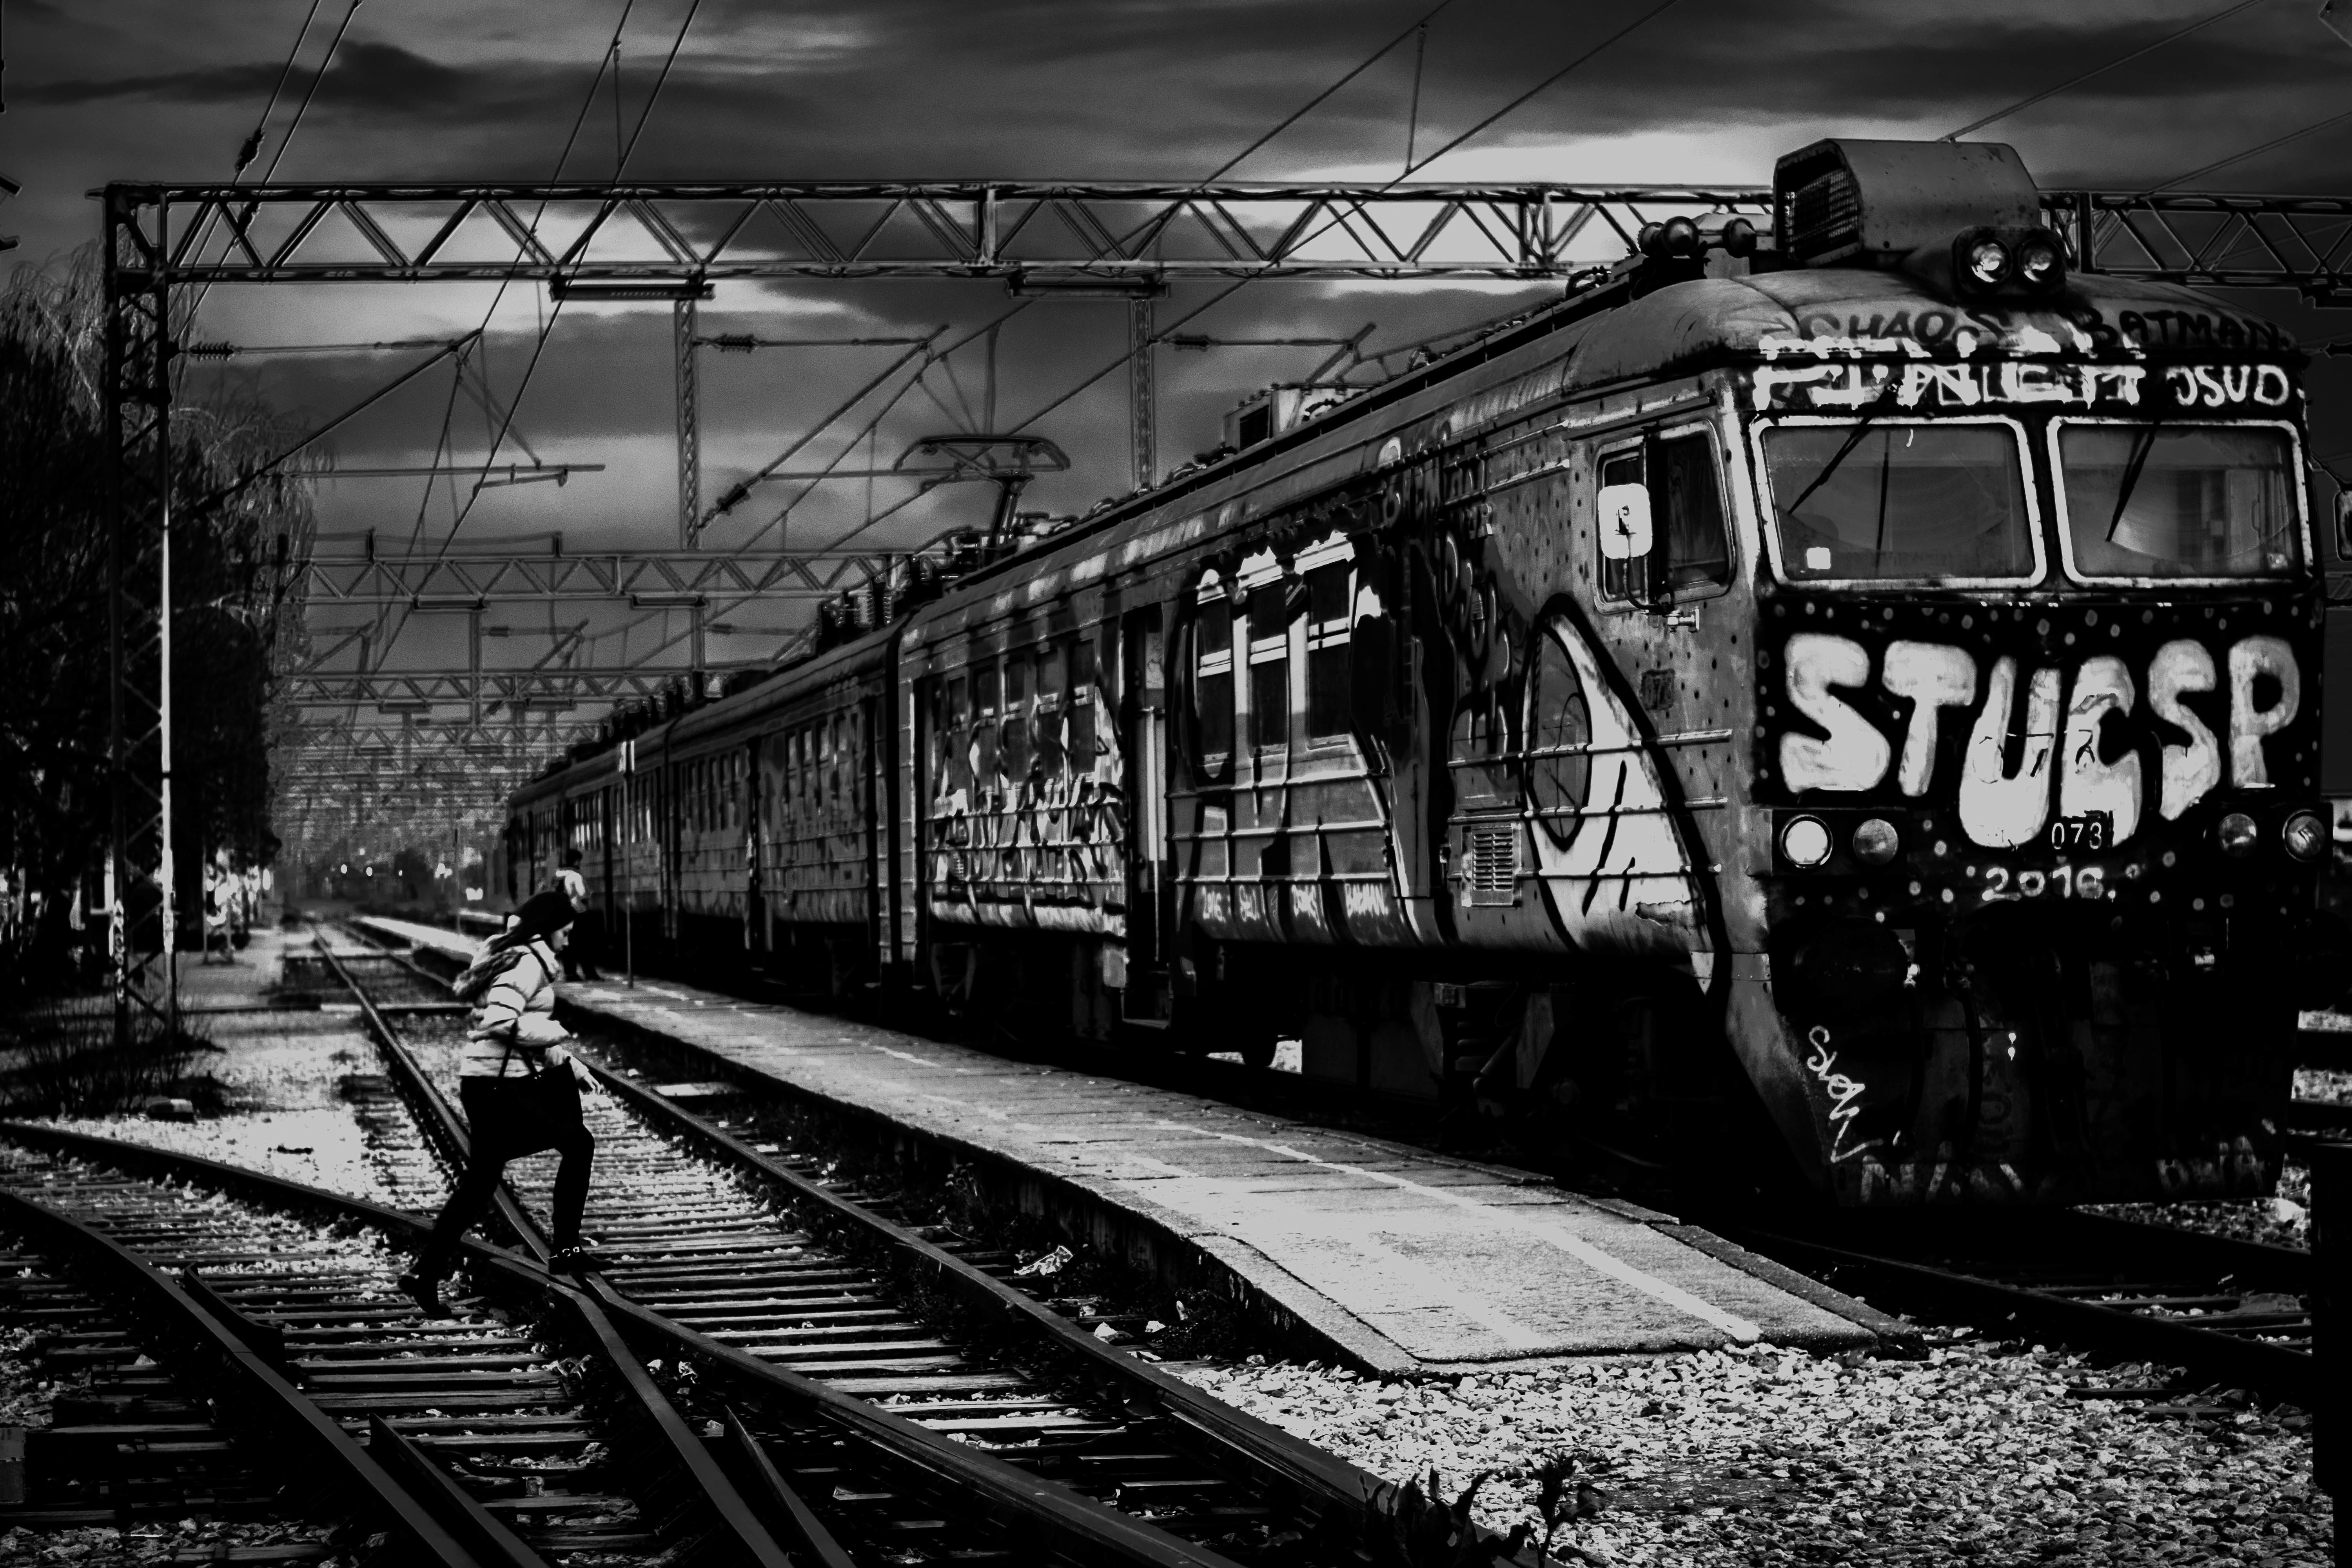
black and white, track, train, transport, vehicle, darkness, electricity, monochrome, locomotive, rail transport, monochrome photography, rolling stock, railroad car